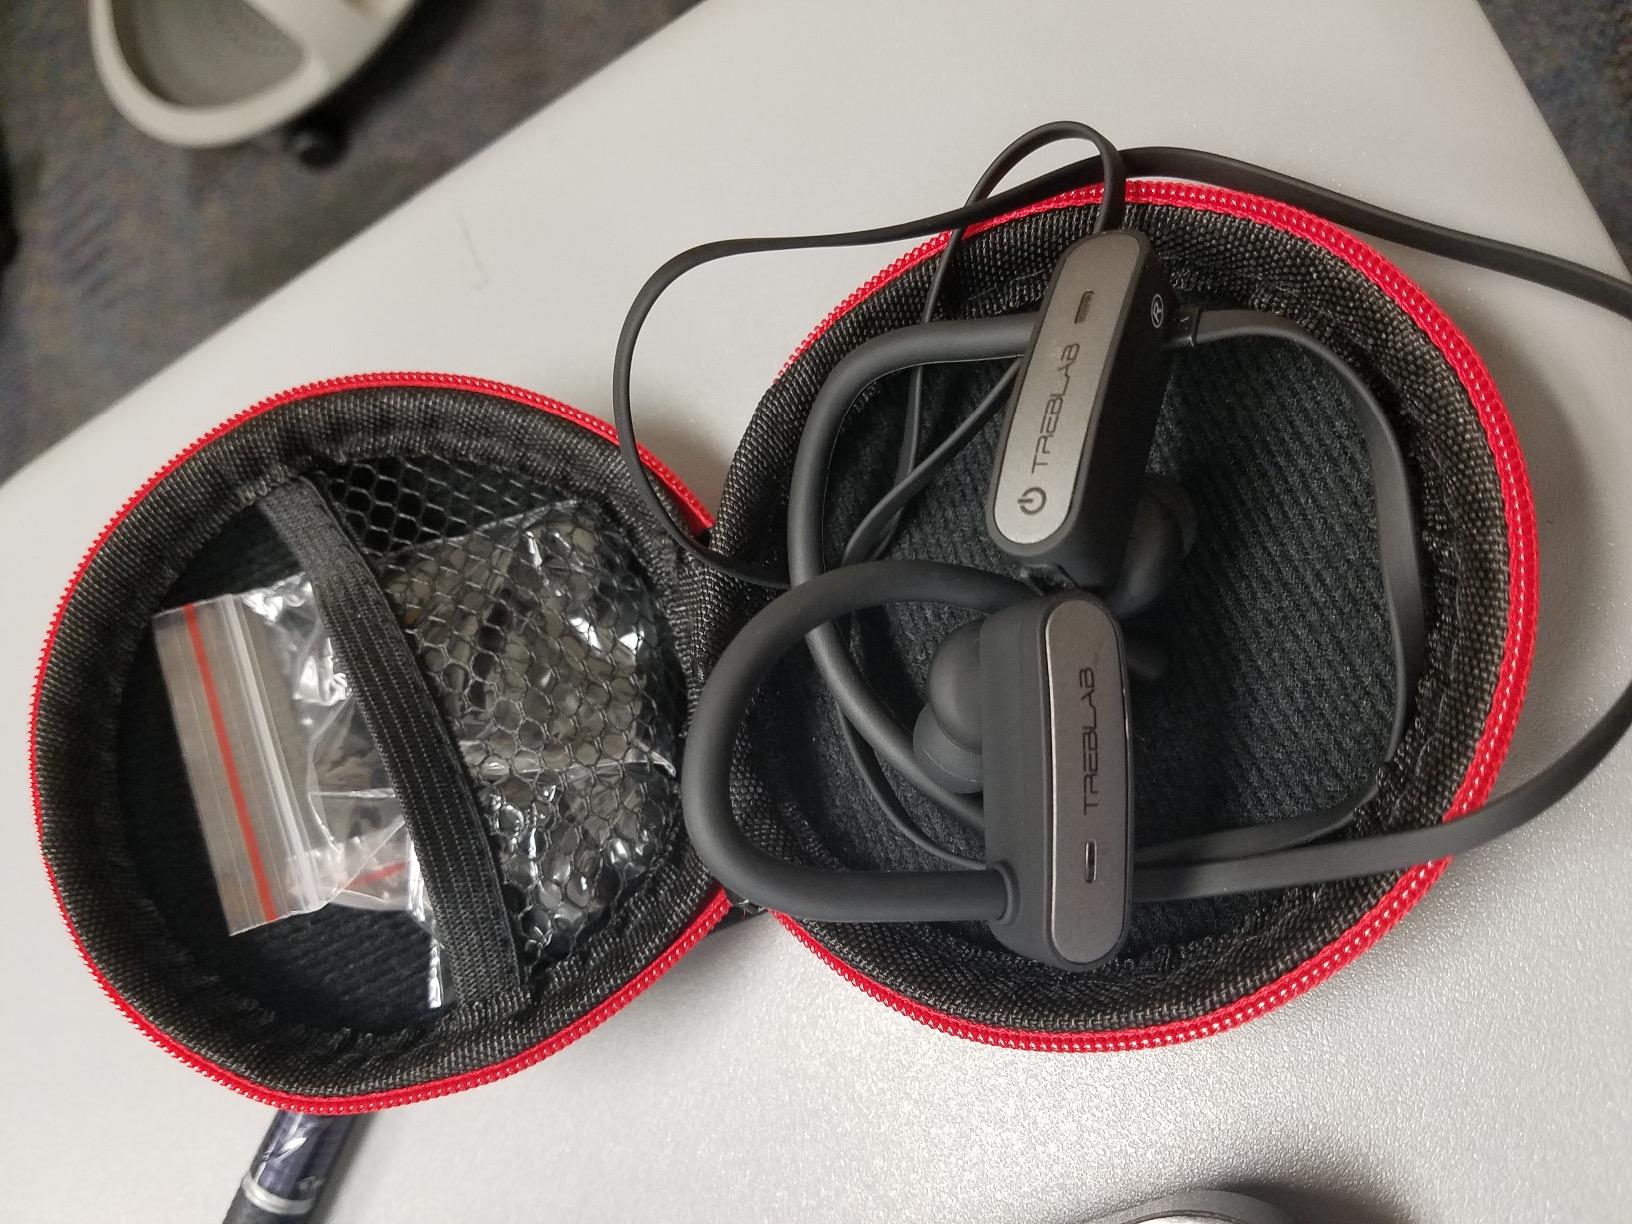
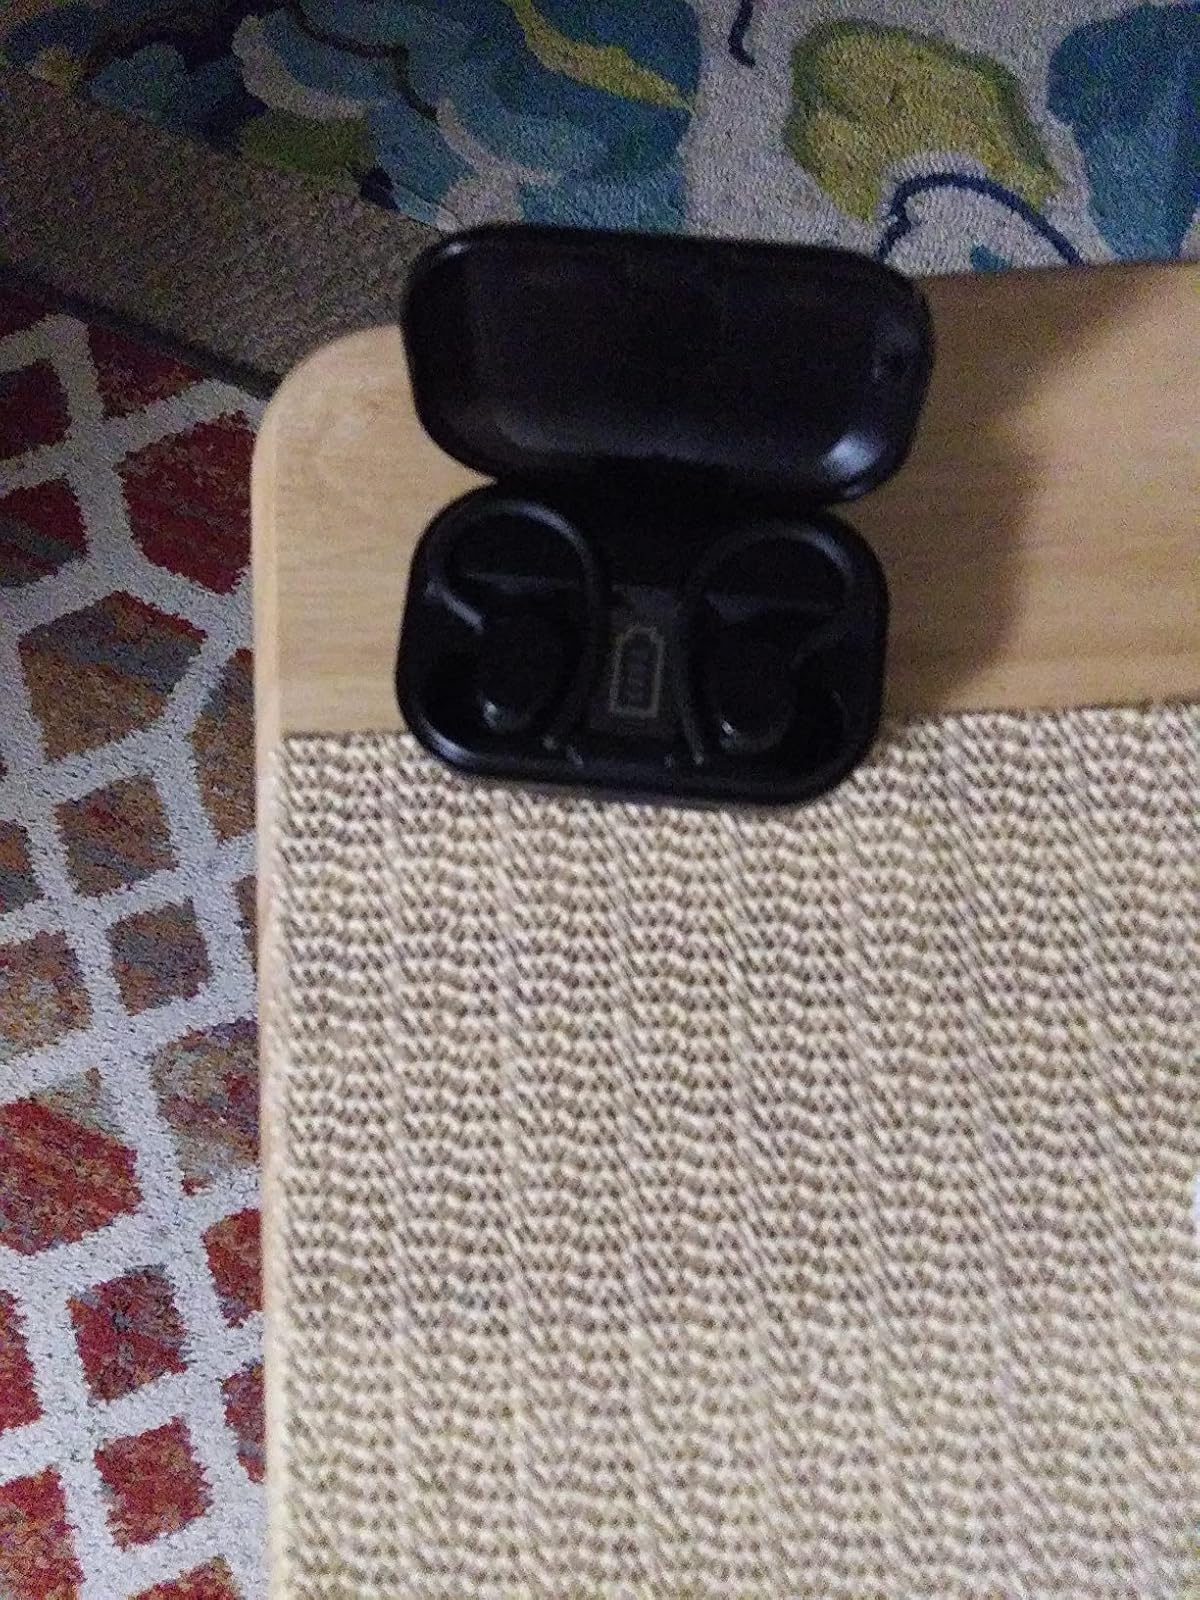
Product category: earbuds
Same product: no